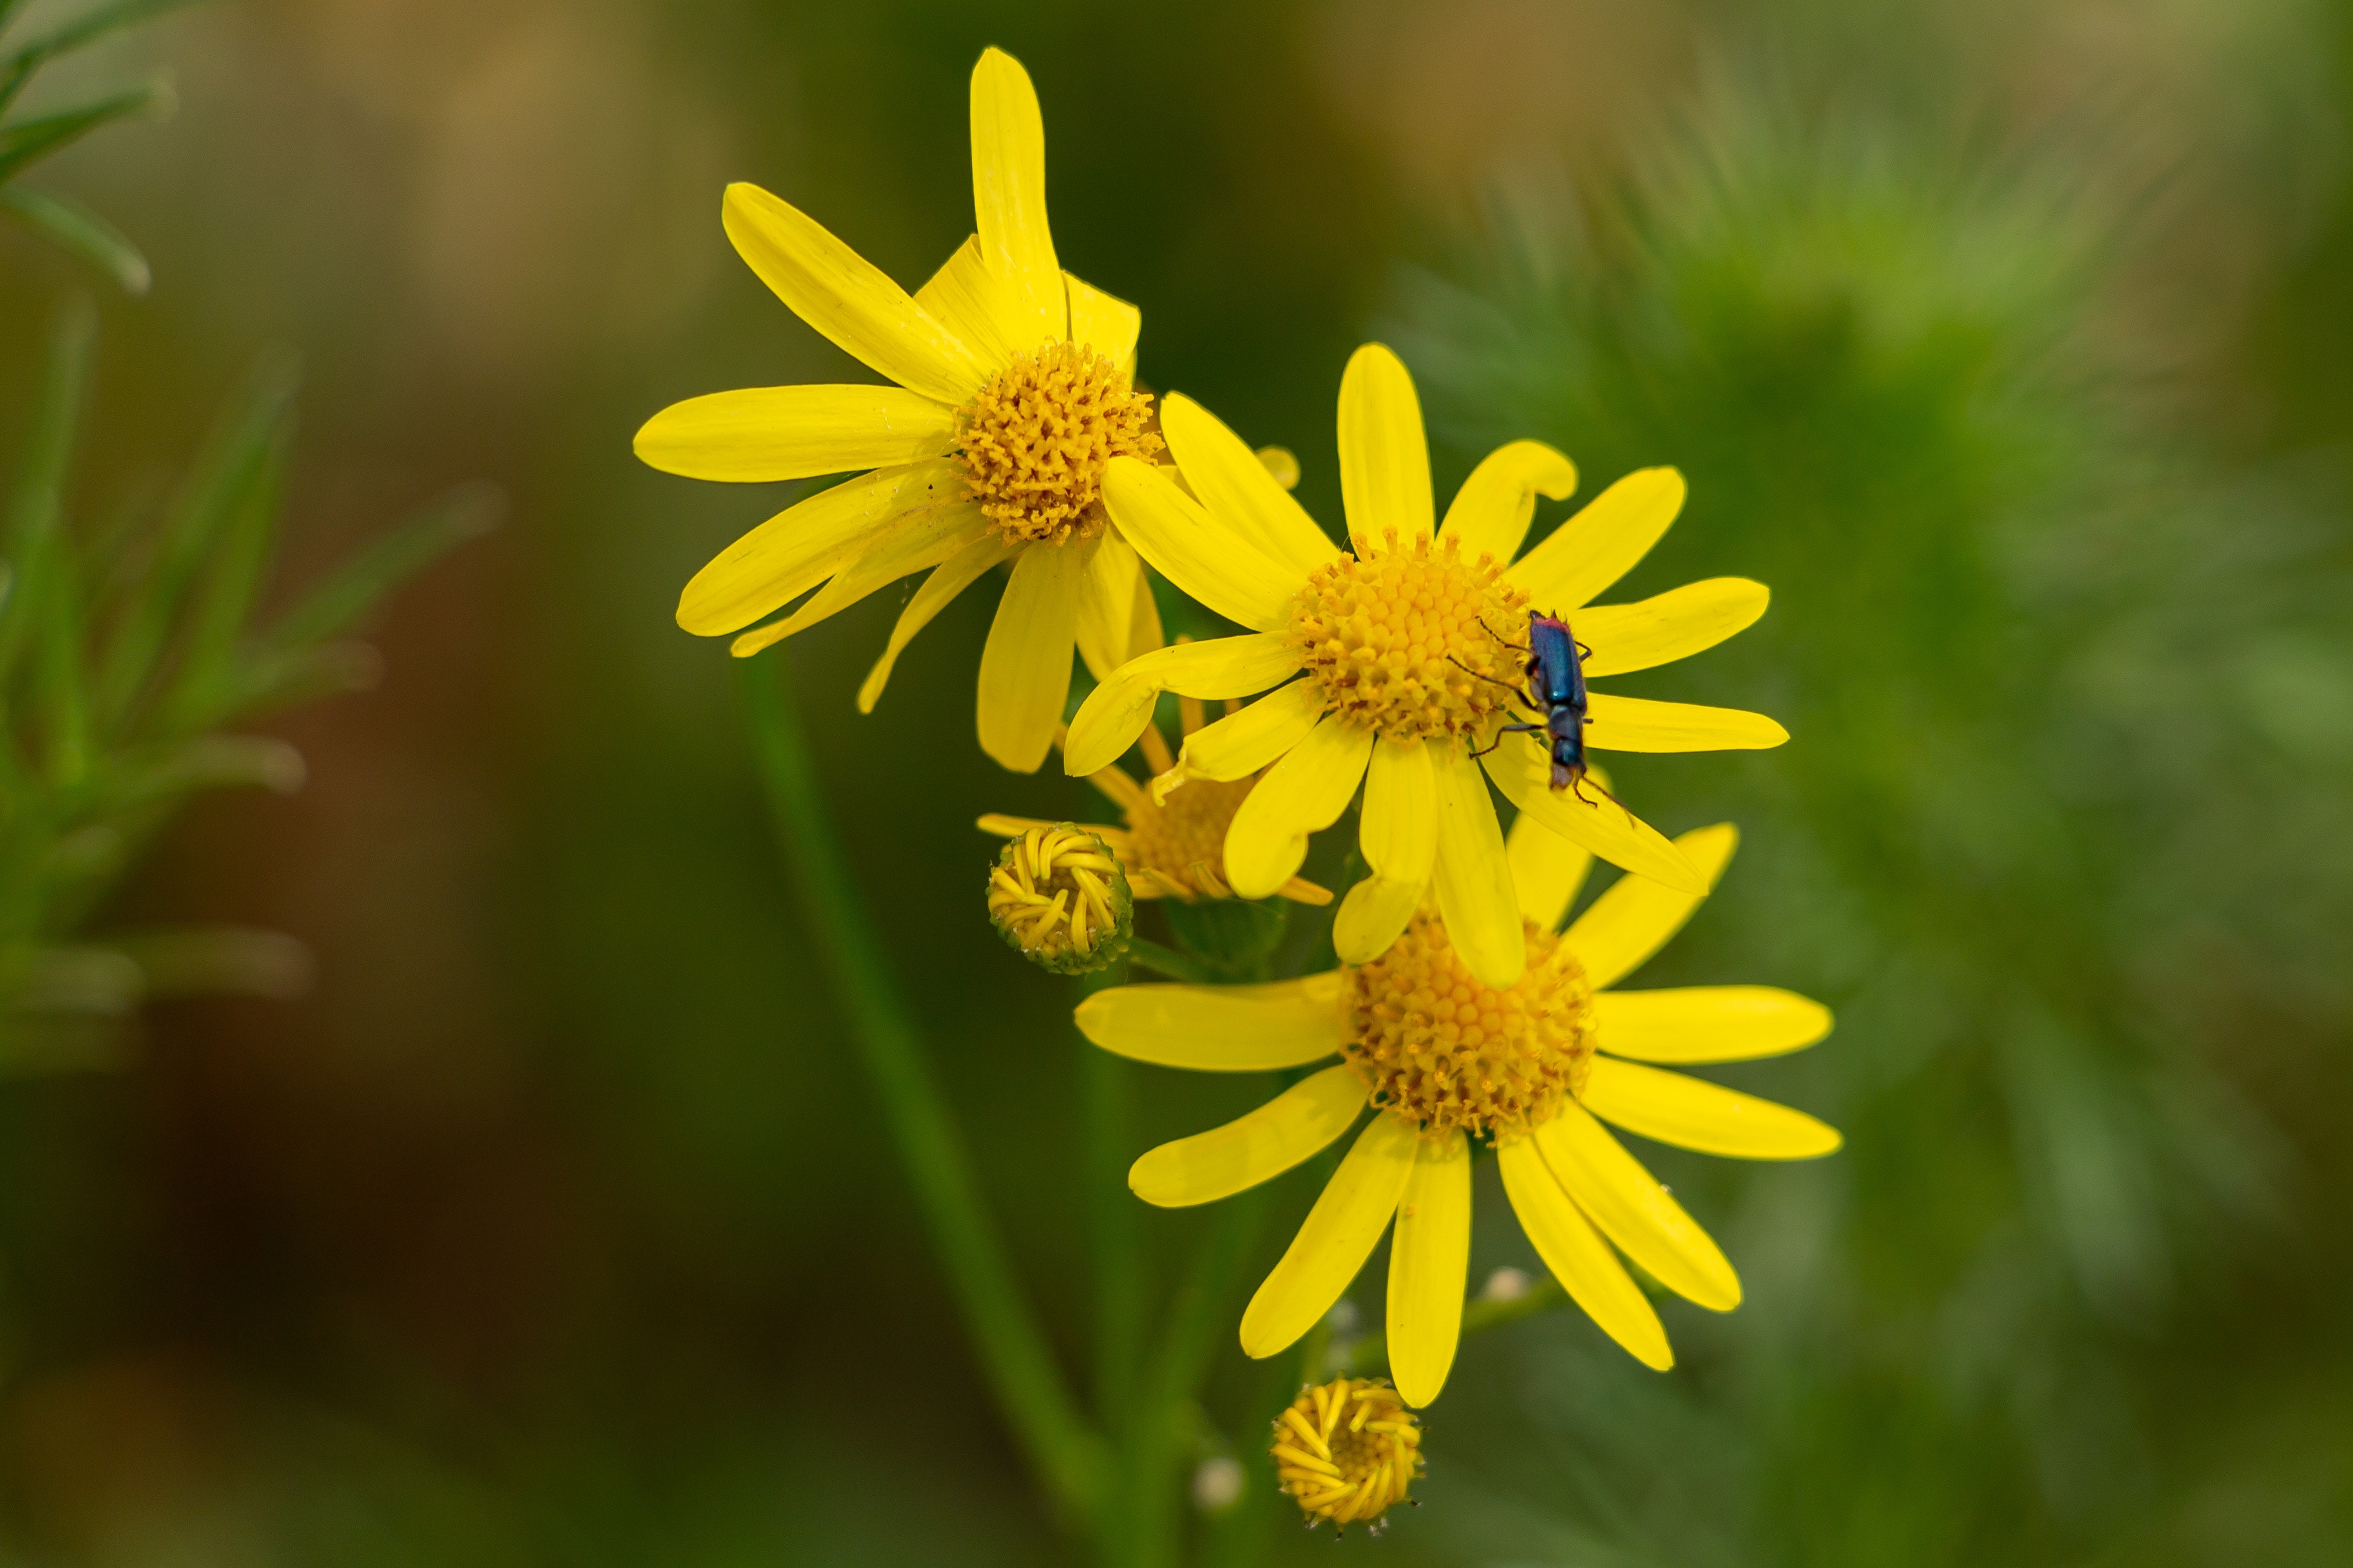
natural, flower, plant, petal, grass, herbaceous plant, insect, terrestrial plant, annual plant, flowering plant, macro photography, pollen, Forb, daisy family, wildflower, perennial plant, plant stem, wildlife, sunflower, Pedicel, asterales, woodland sunflower, marguerite daisy, herb